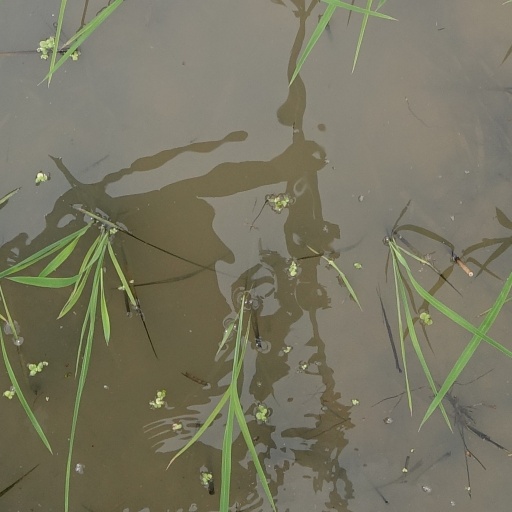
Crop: rice